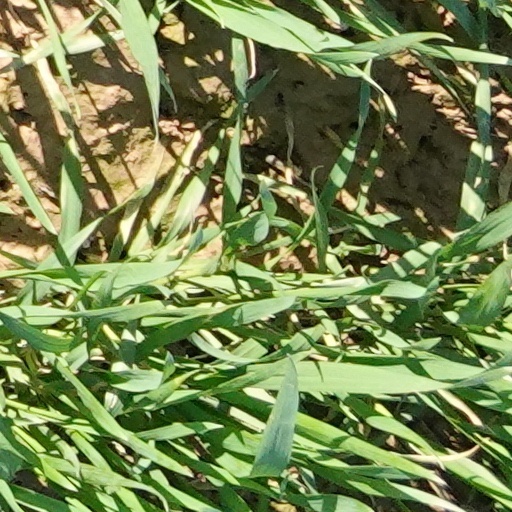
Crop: wheat